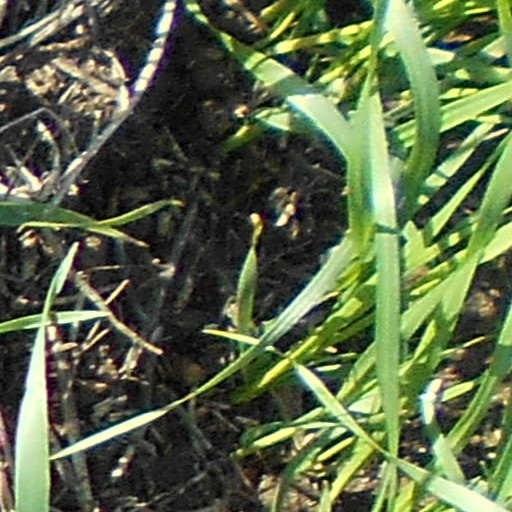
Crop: wheat